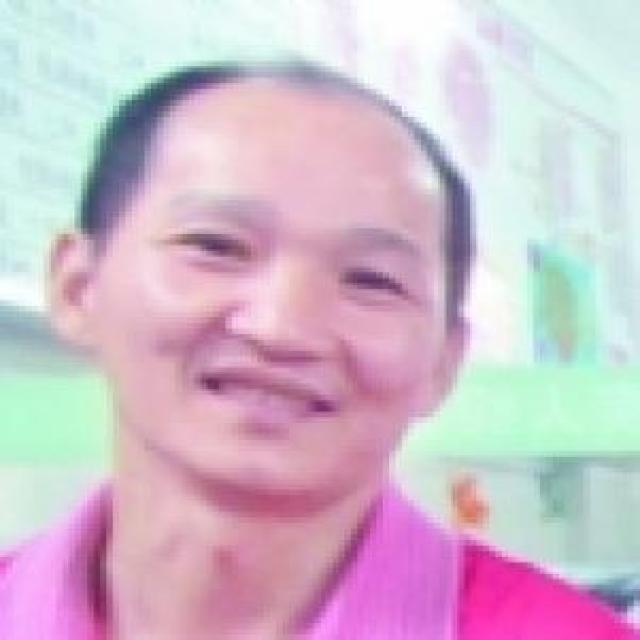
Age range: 45-64